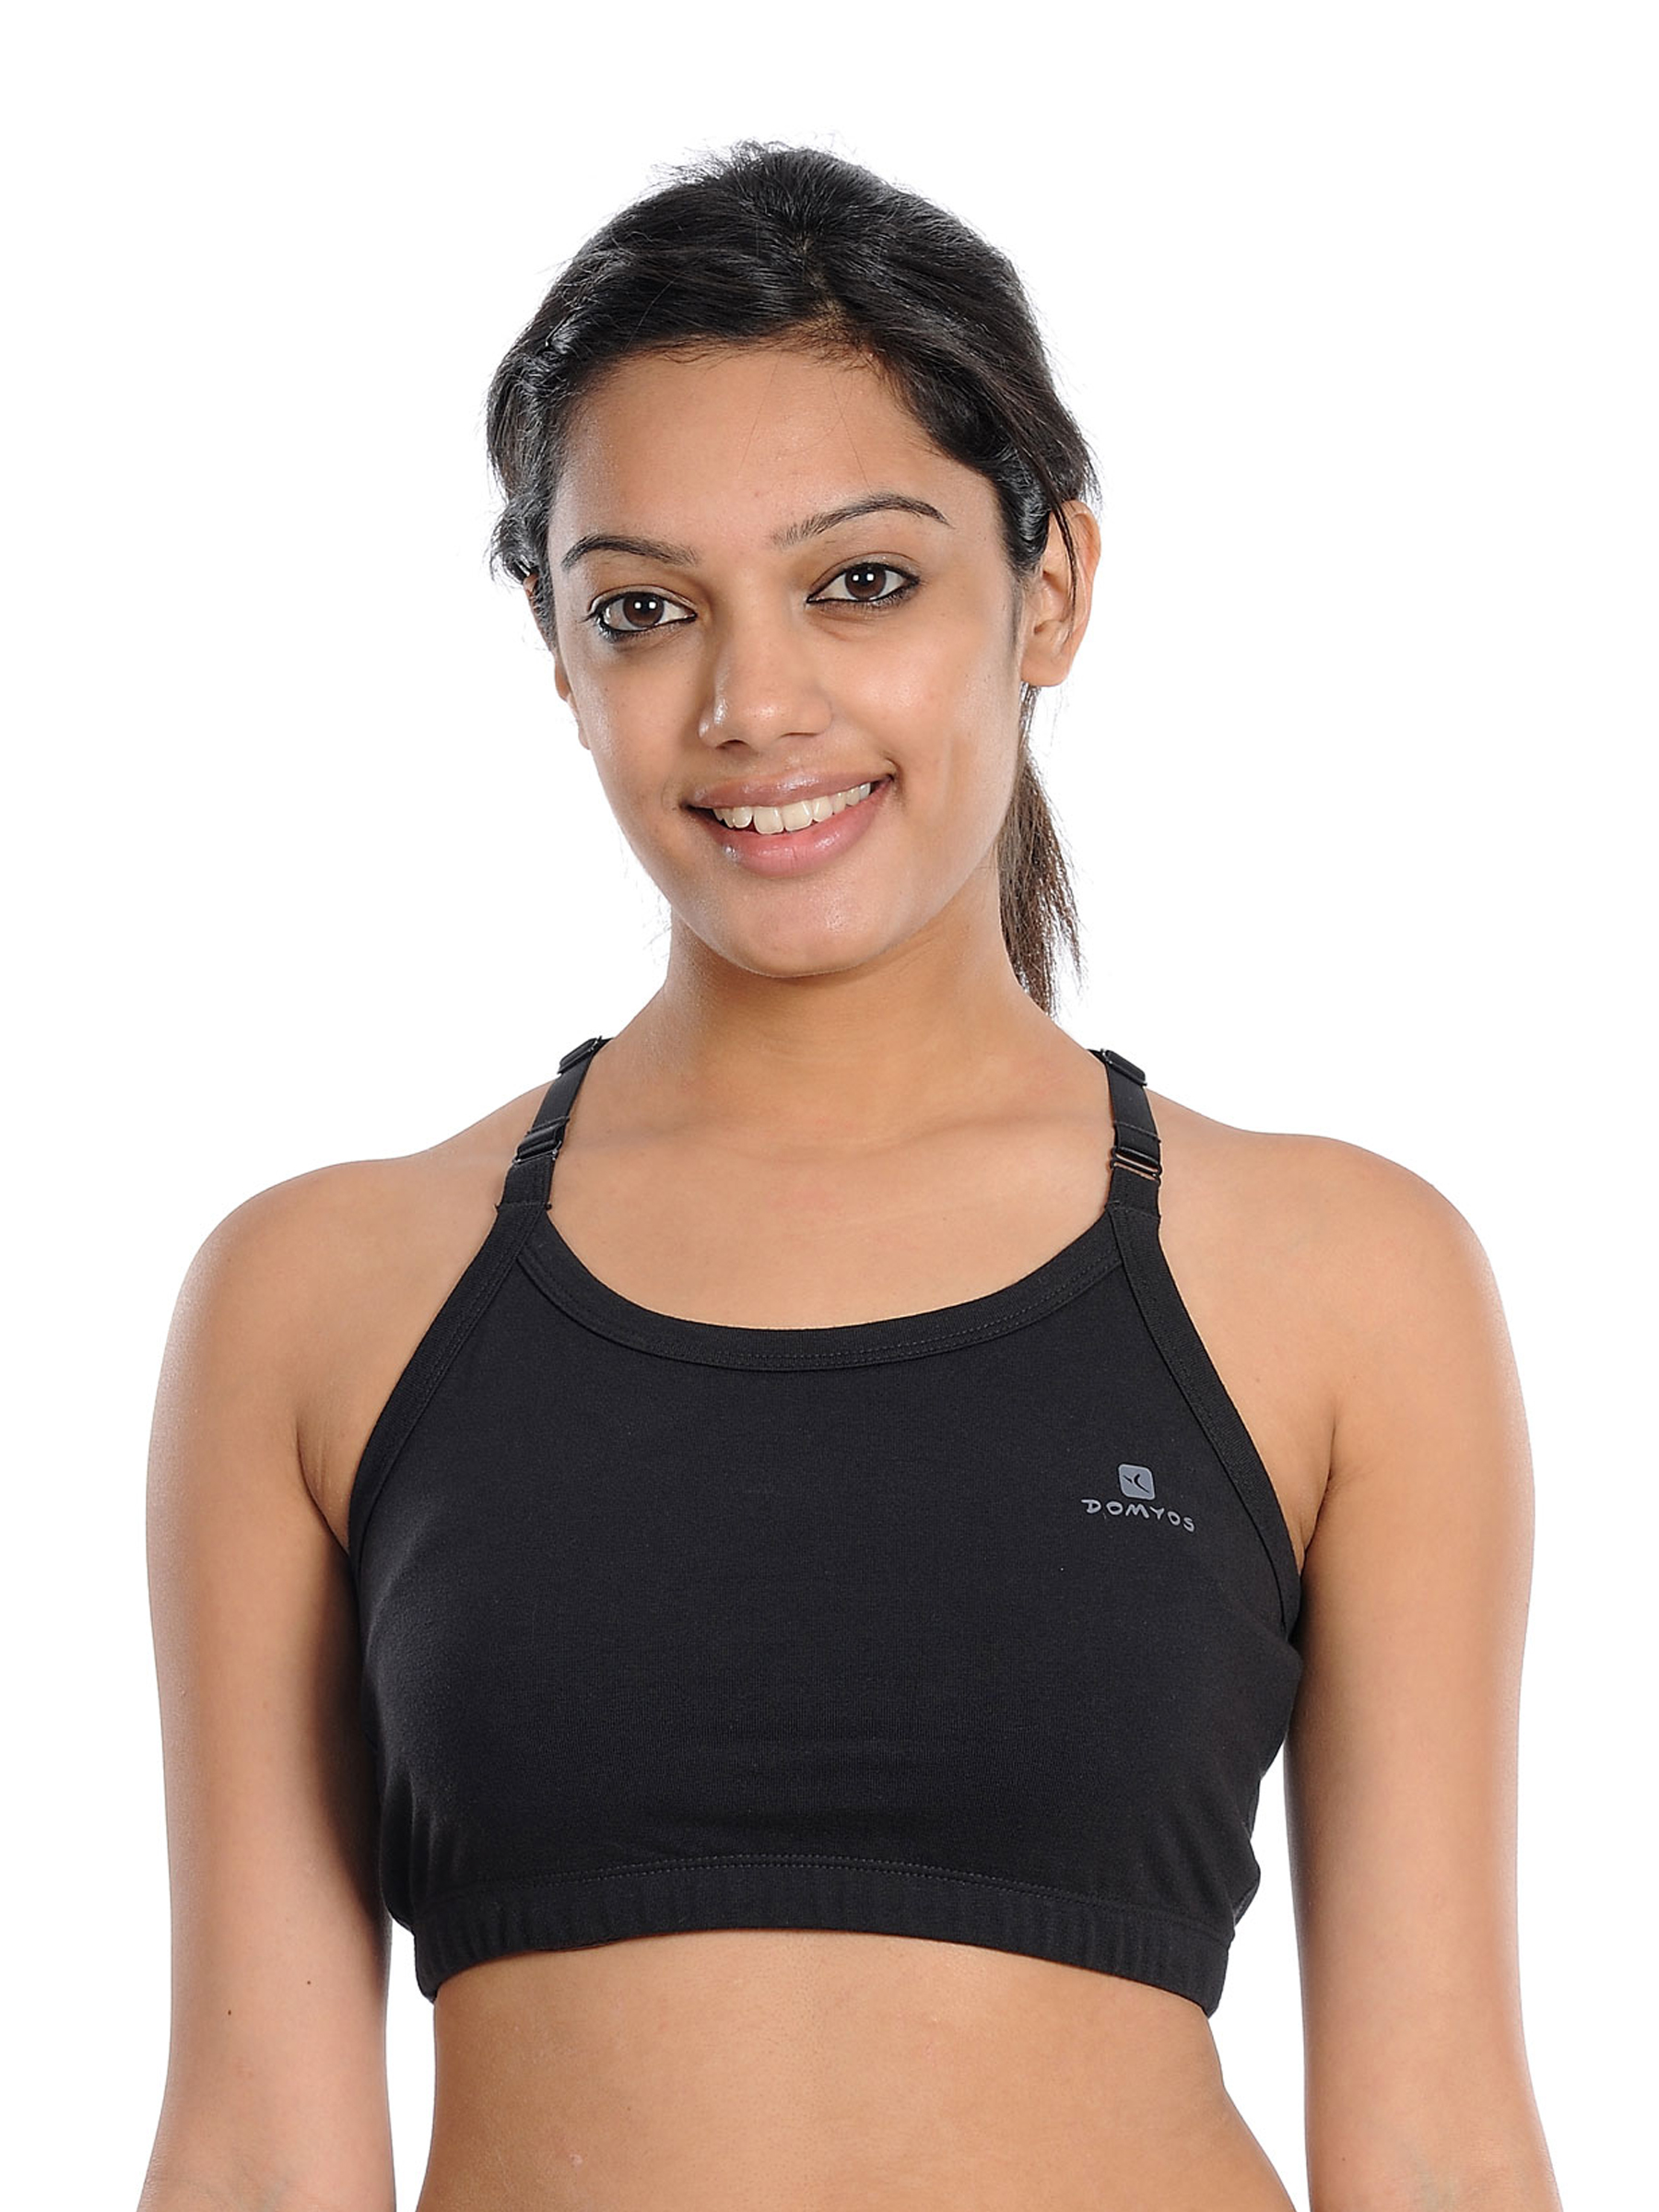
Domyos Women Black Sports Top
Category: Apparel / Topwear / Tops
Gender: Women
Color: Black
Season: Summer 2011
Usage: Sports